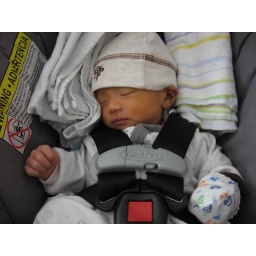
BabyLeland in car seat